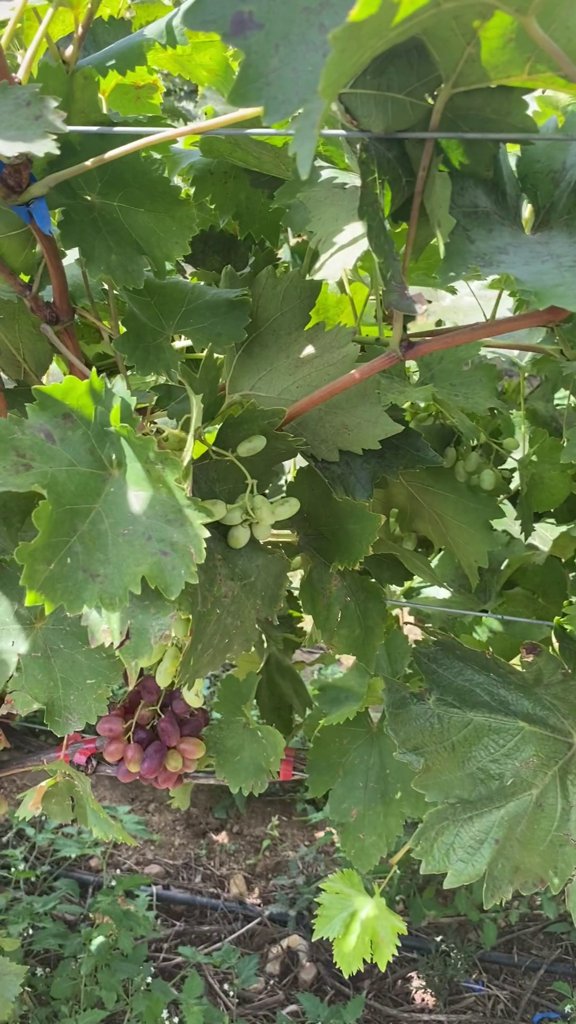
Berries visible: 37
Grape clusters: 3